Alice Roosevelt Longworth

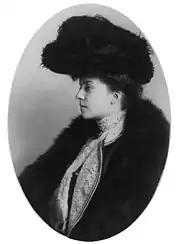
1902 studio portrait of Alice Roosevelt by Frances Benjamin Johnston.

Following the 1901 assassination of President William McKinley in Buffalo, her father took office, an event that she greeted with "sheer rapture". Alice became a celebrity and fashion icon at age 17, and at her social debut in 1902 she wore a gown of what became known as "Alice blue", sparking a color trend in women's clothing, and a popular song, "Alice Blue Gown".